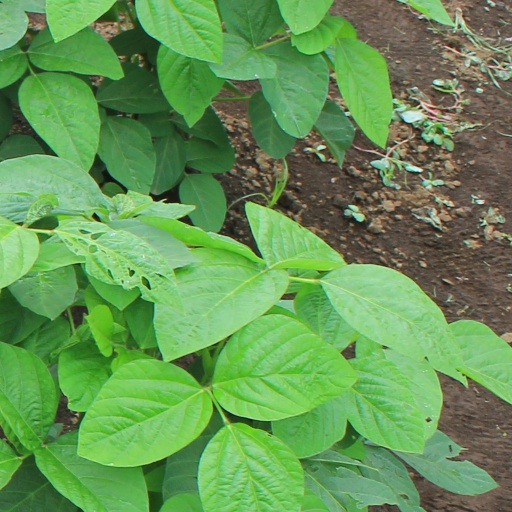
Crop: soybean